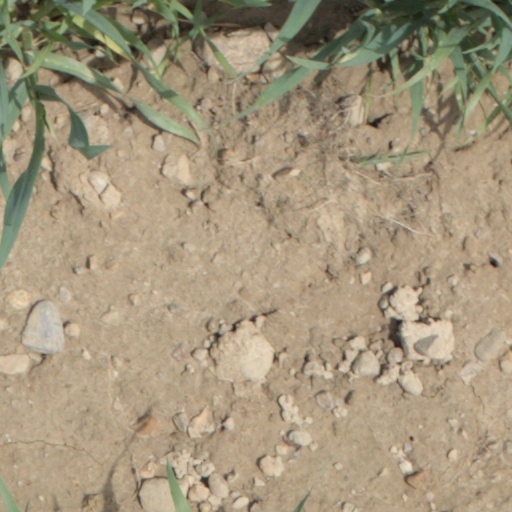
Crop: wheat